Timothy Shary

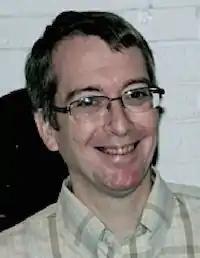
Tim Shary

Timothy Shary (born August 17, 1967) is an American film scholar, and a leading authority on the representation of youth in movies. He has been a professor at the University of Massachusetts, Clark University, and the University of Oklahoma. He is now a professor at Eastern Florida State College.